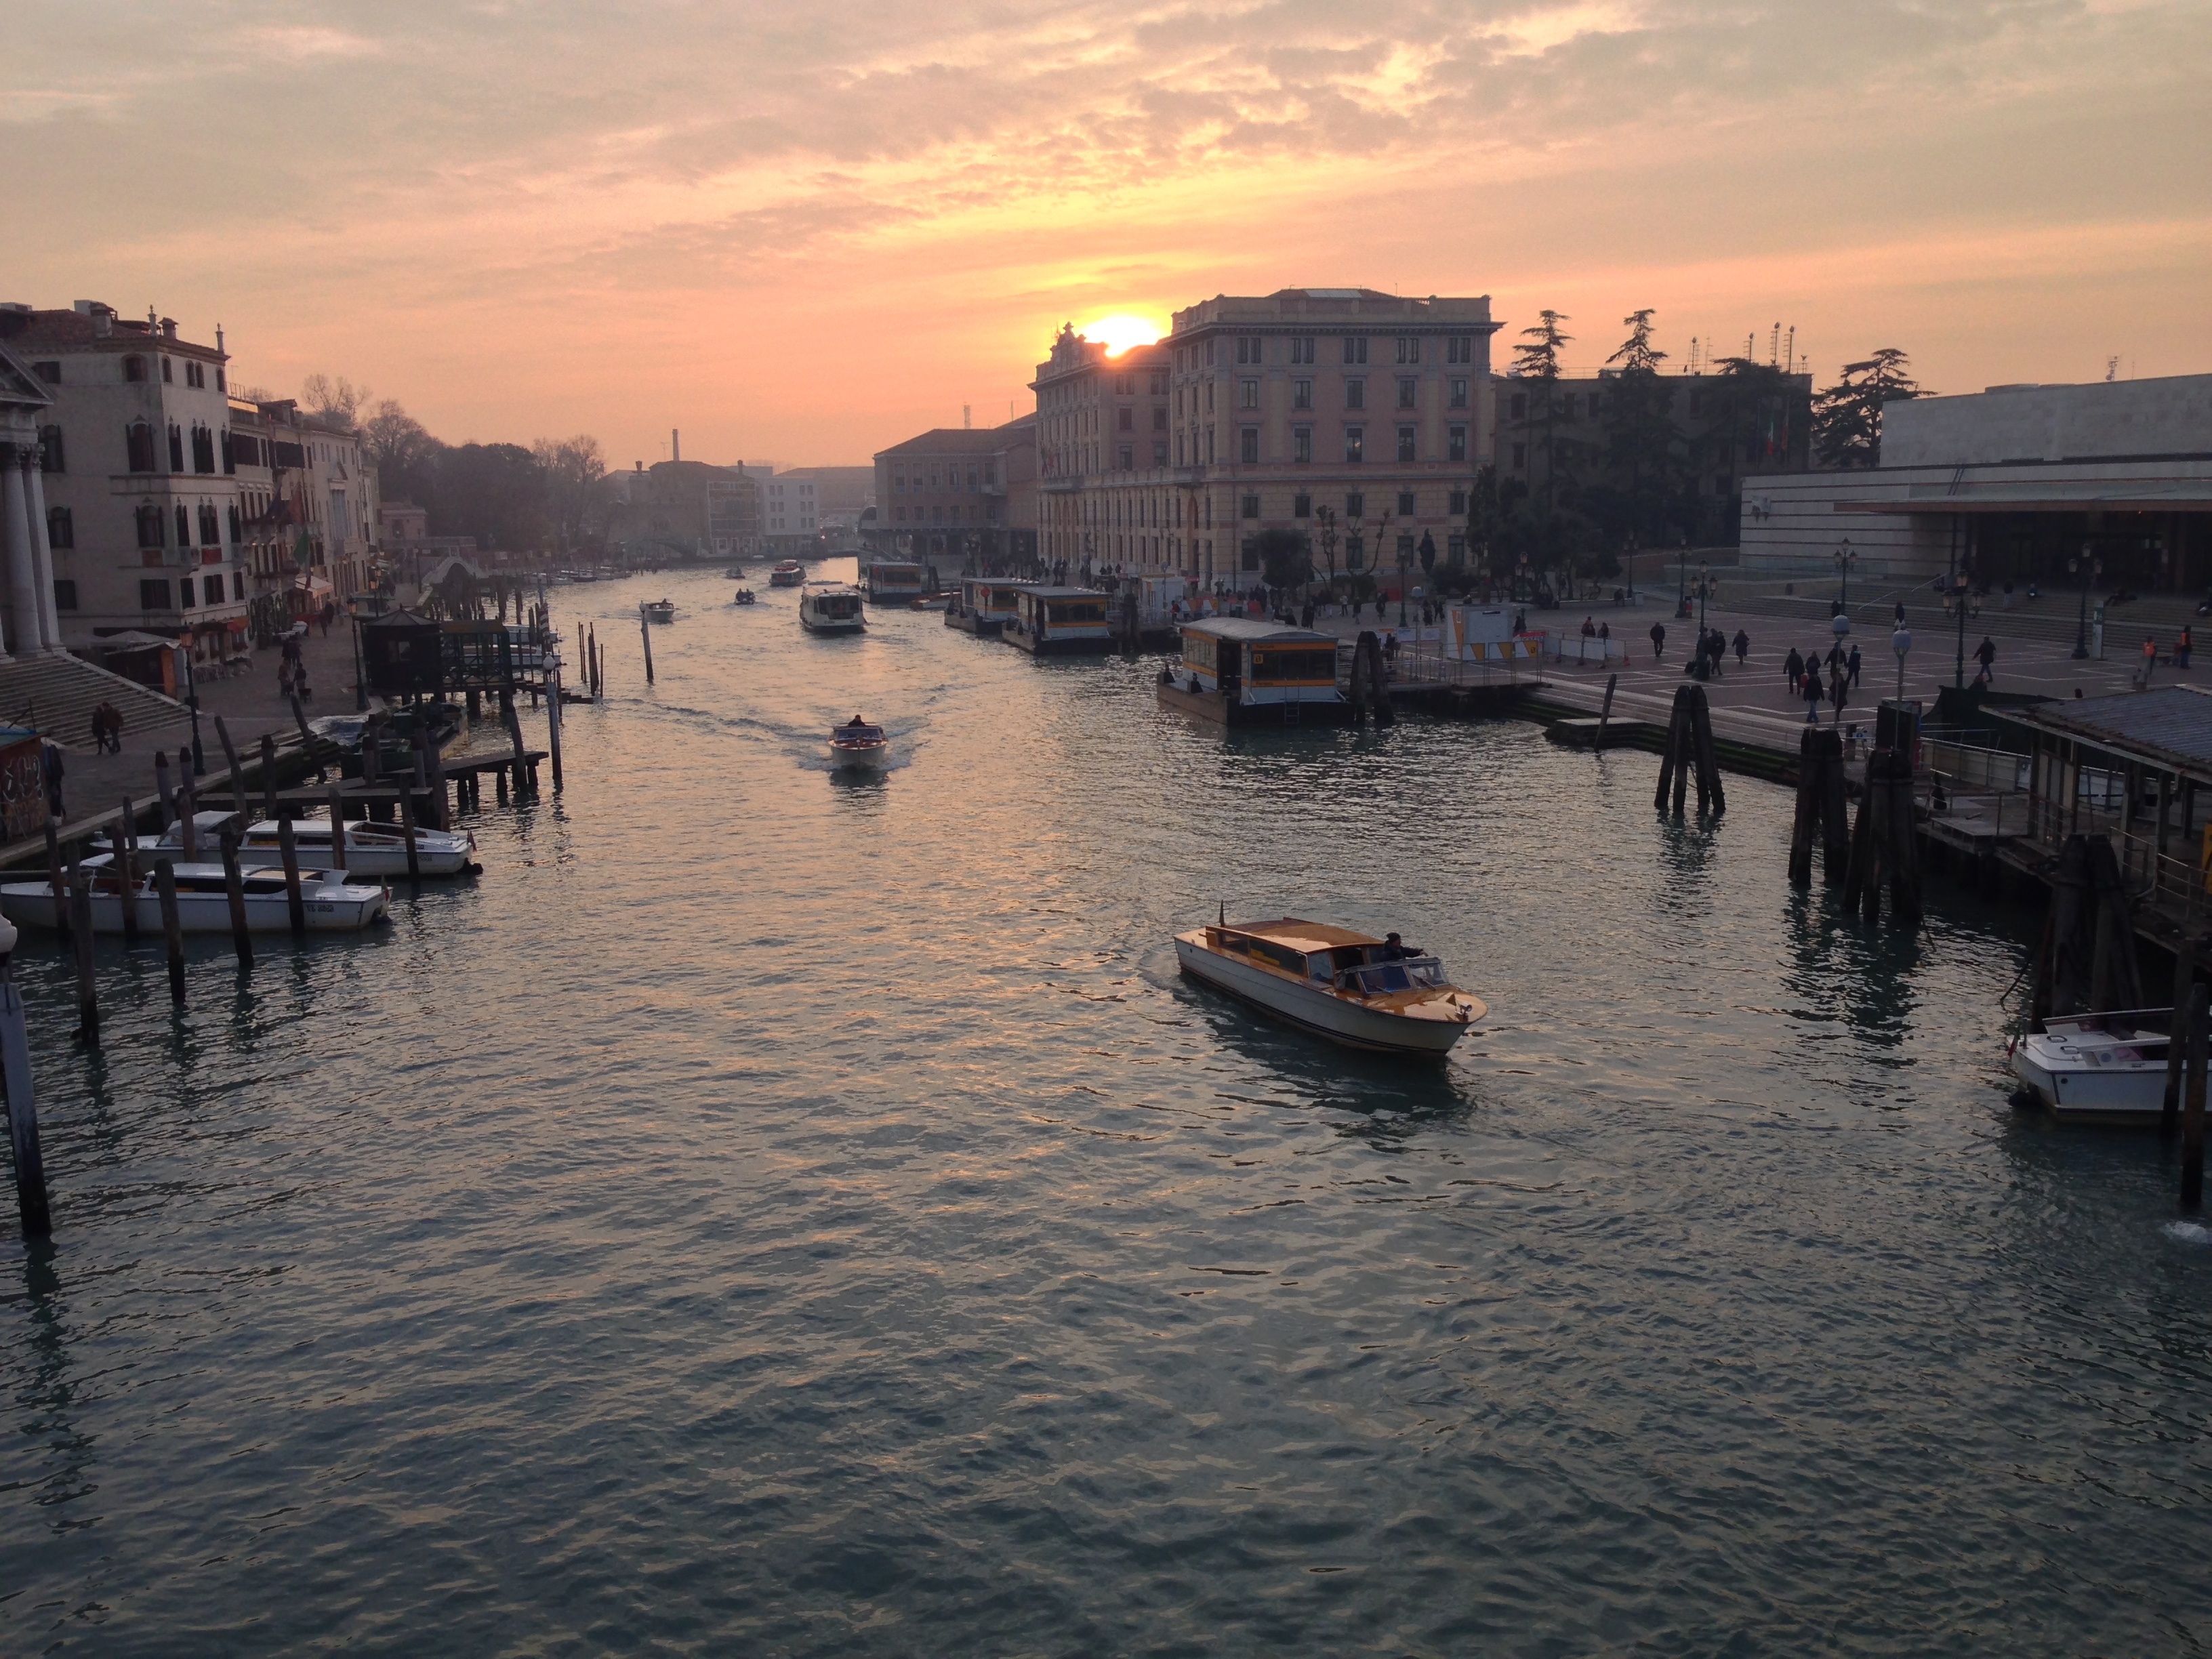
sea, dock, sunset, boat, morning, river, canal, dusk, evening, reflection, vehicle, bay, harbor, waterway, channel